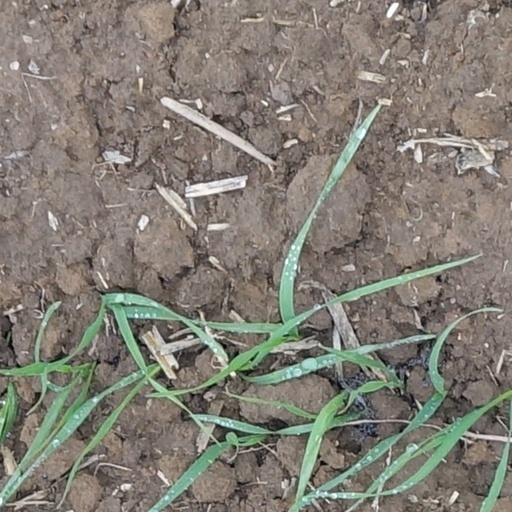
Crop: wheat